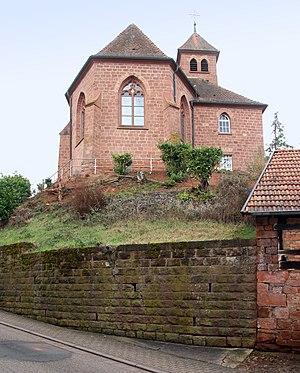
Église Saint-Sylvestre de Völkersweiler‎.